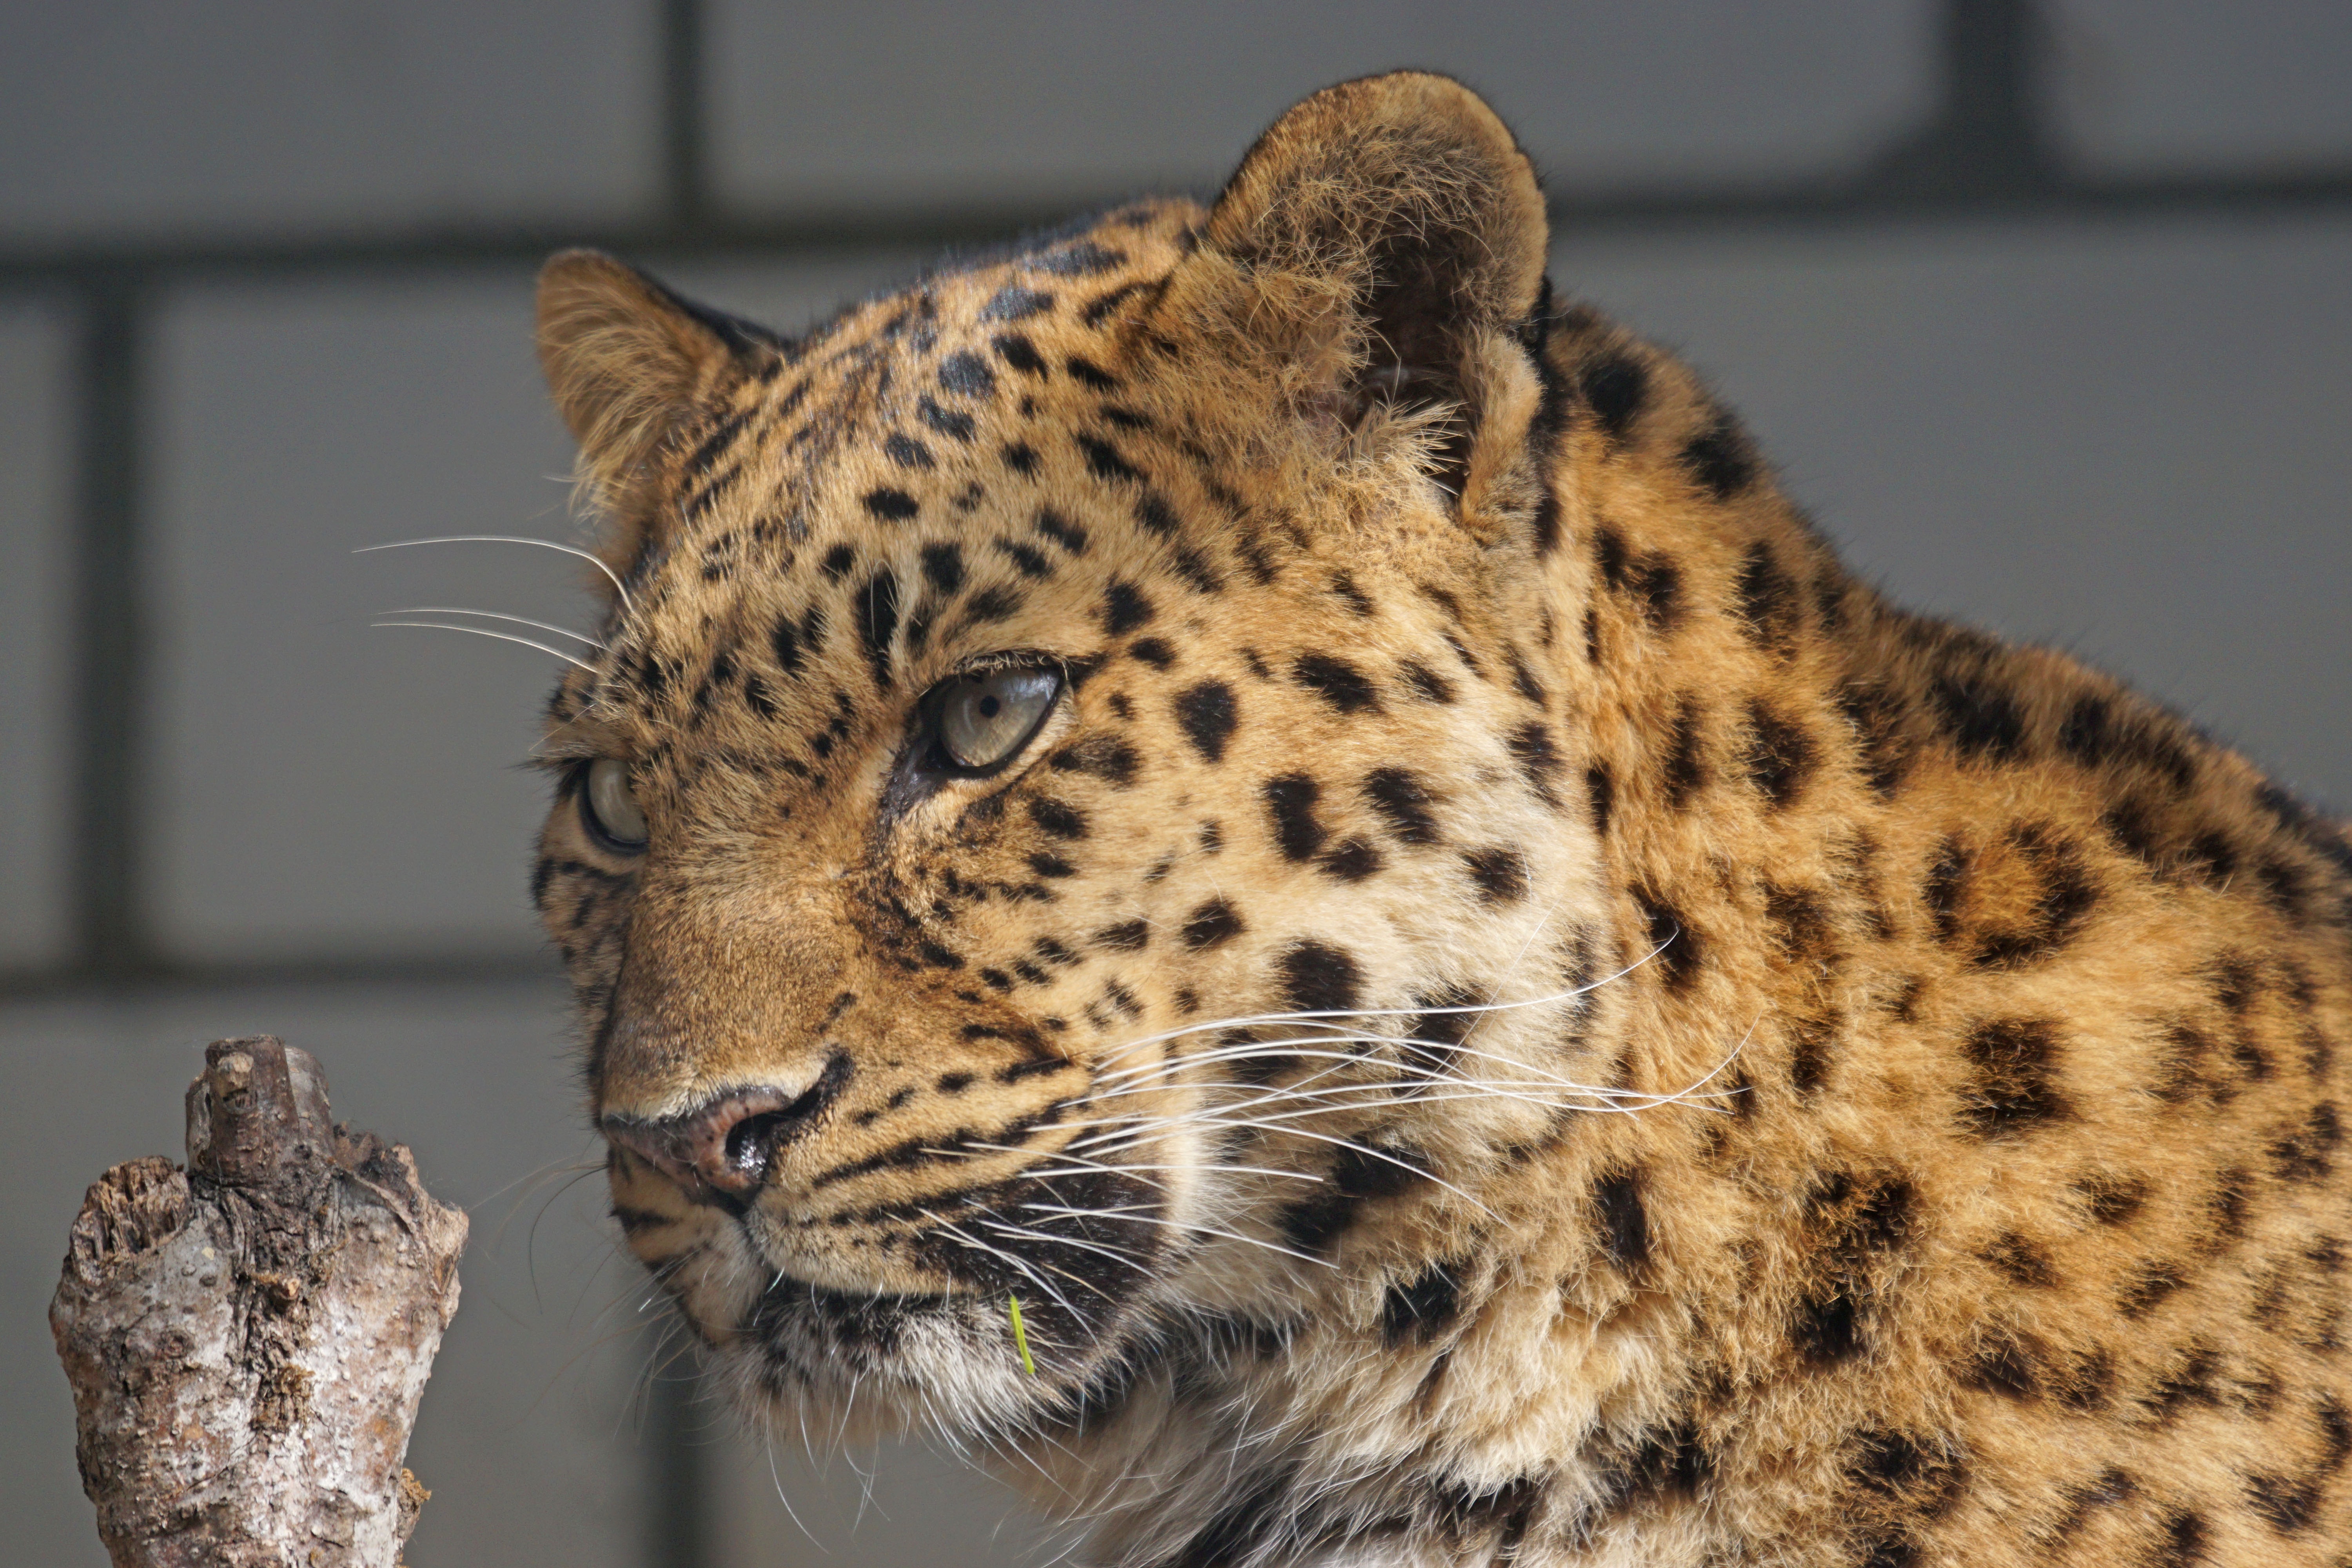
animal, wildlife, portrait, cat, mammal, predator, close, fauna, leopard, close up, cheetah, whiskers, vertebrate, jaguar, attention, animal world, big cats, amur, cat like mammal